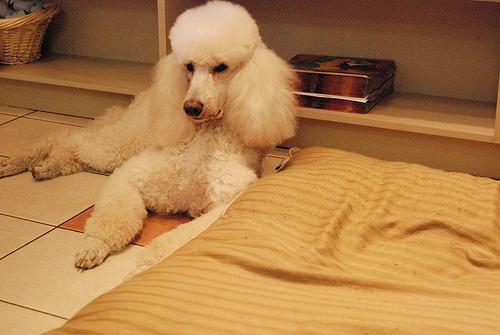
standard_poodle